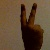
The image shows a hand gesture representing the number 2 in Indian Sign Language.